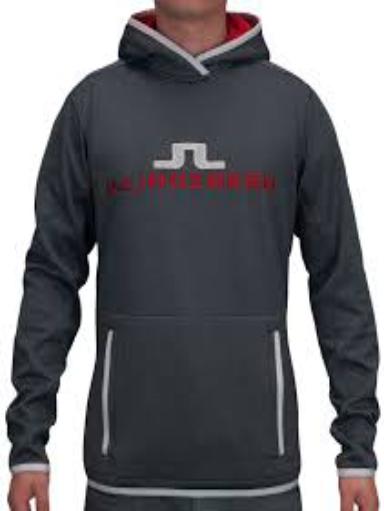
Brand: jlindeberg-2
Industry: Clothes